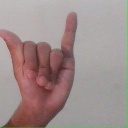
अक्षर: य